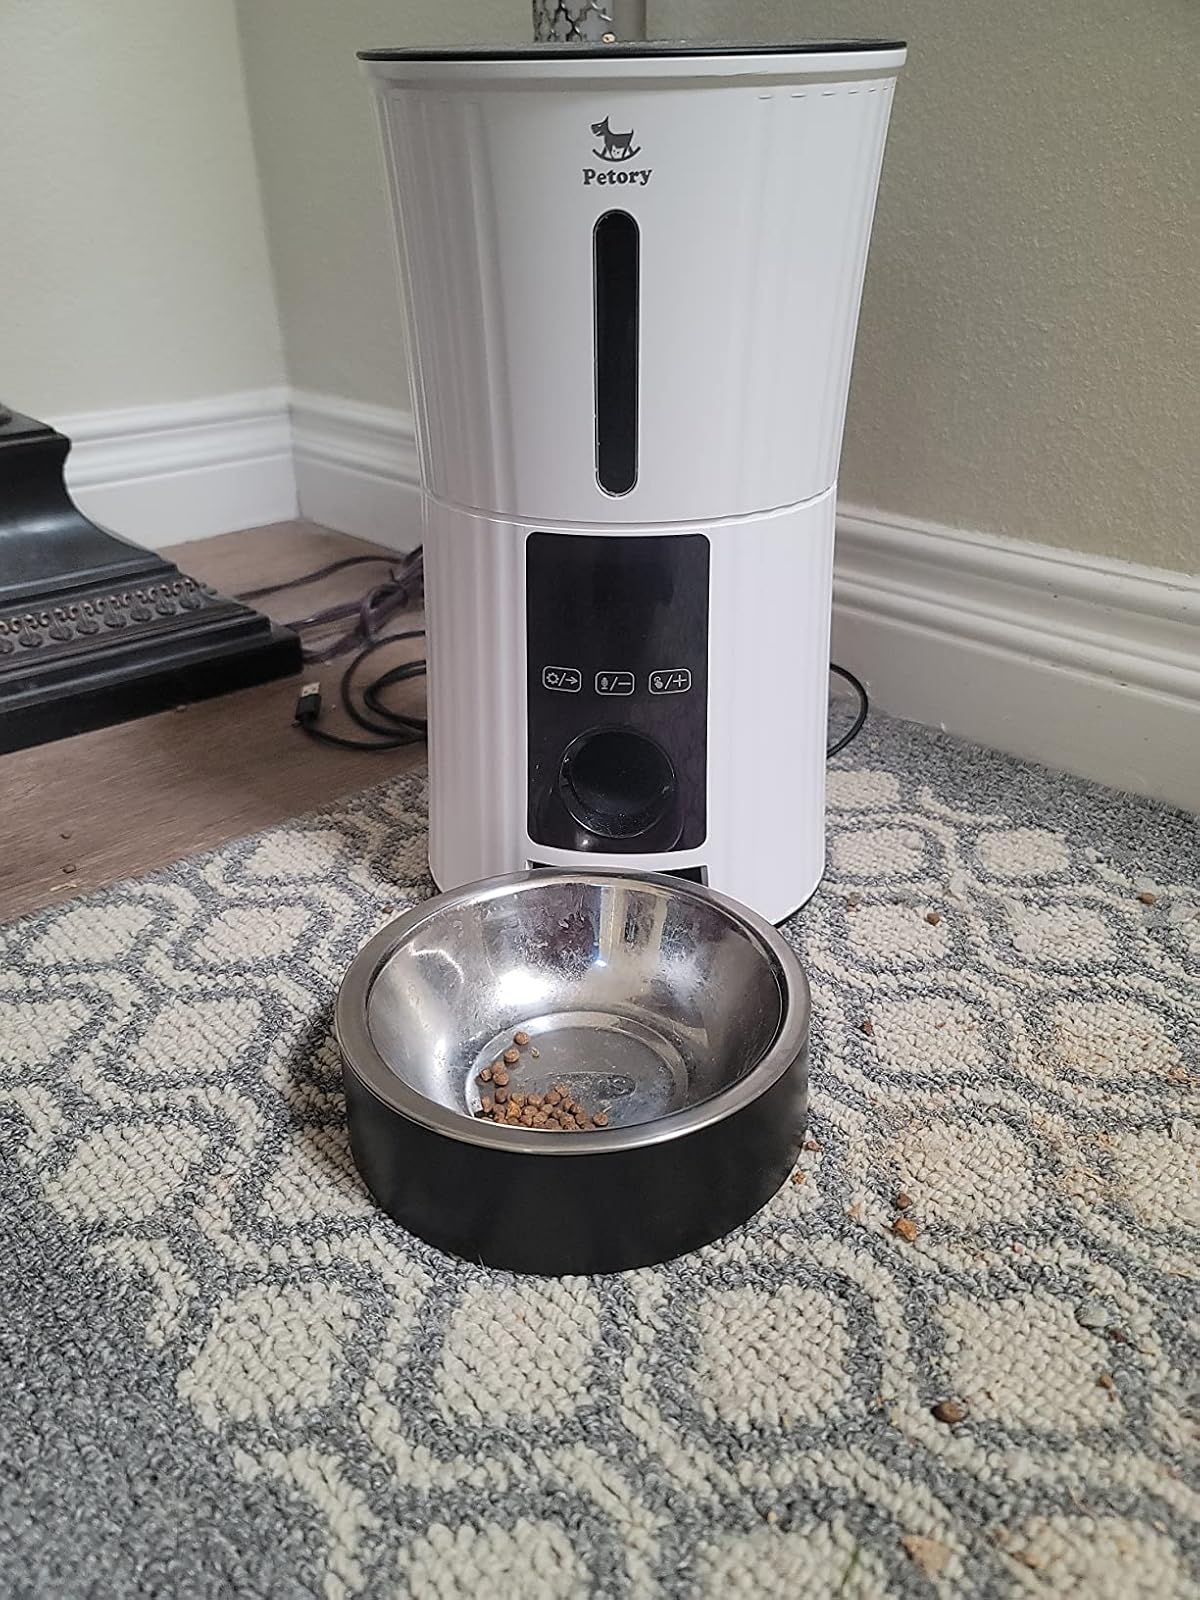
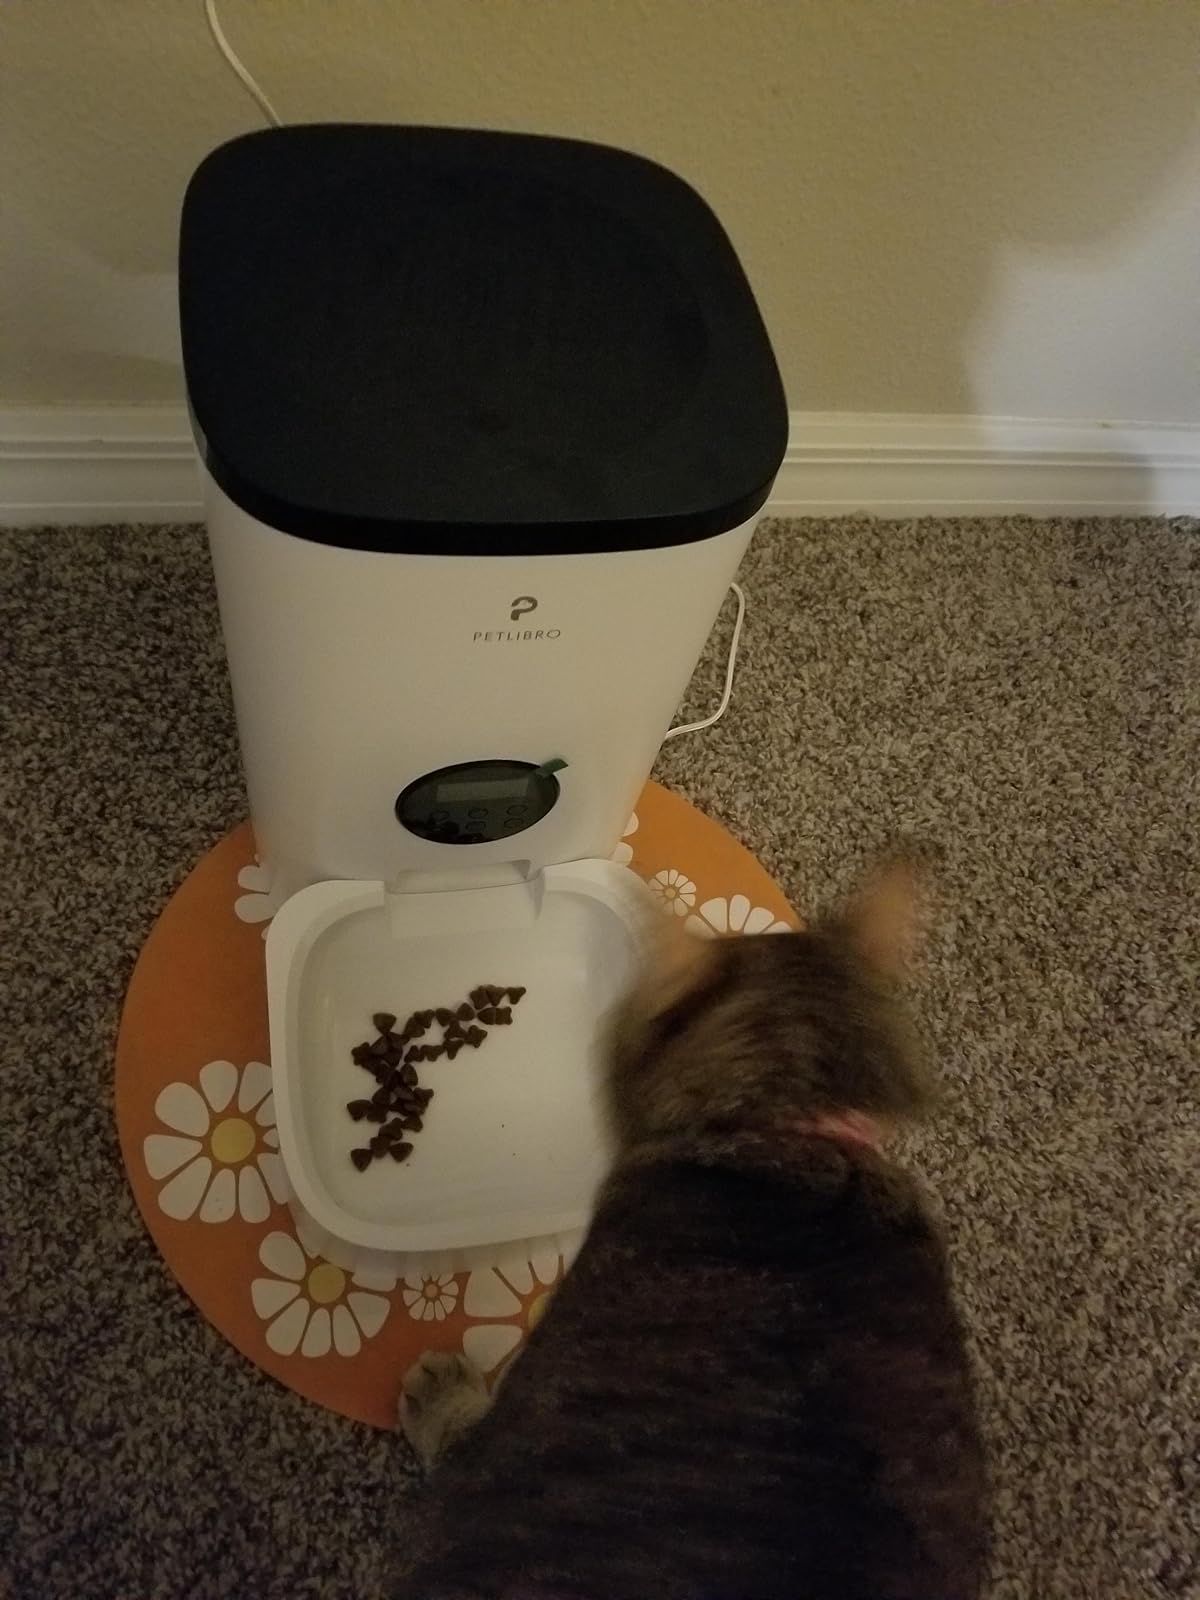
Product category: items_feeder
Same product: no